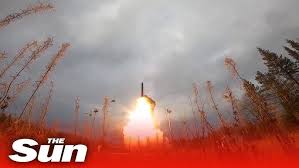
Label: Rs-24